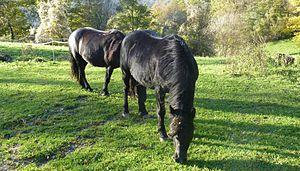
Le Bardigiano est une race de poney de selle et de trait italien qui tient son nom de la région de Bardi, petite commune de la province de Parme dans la région Émilie-Romagne en Italie. La reconnaissance de la race date de 1977, mais le Bardigiano possède des origines très anciennes. Il a été modelé au fil des siècles par différents apports d’autres races.